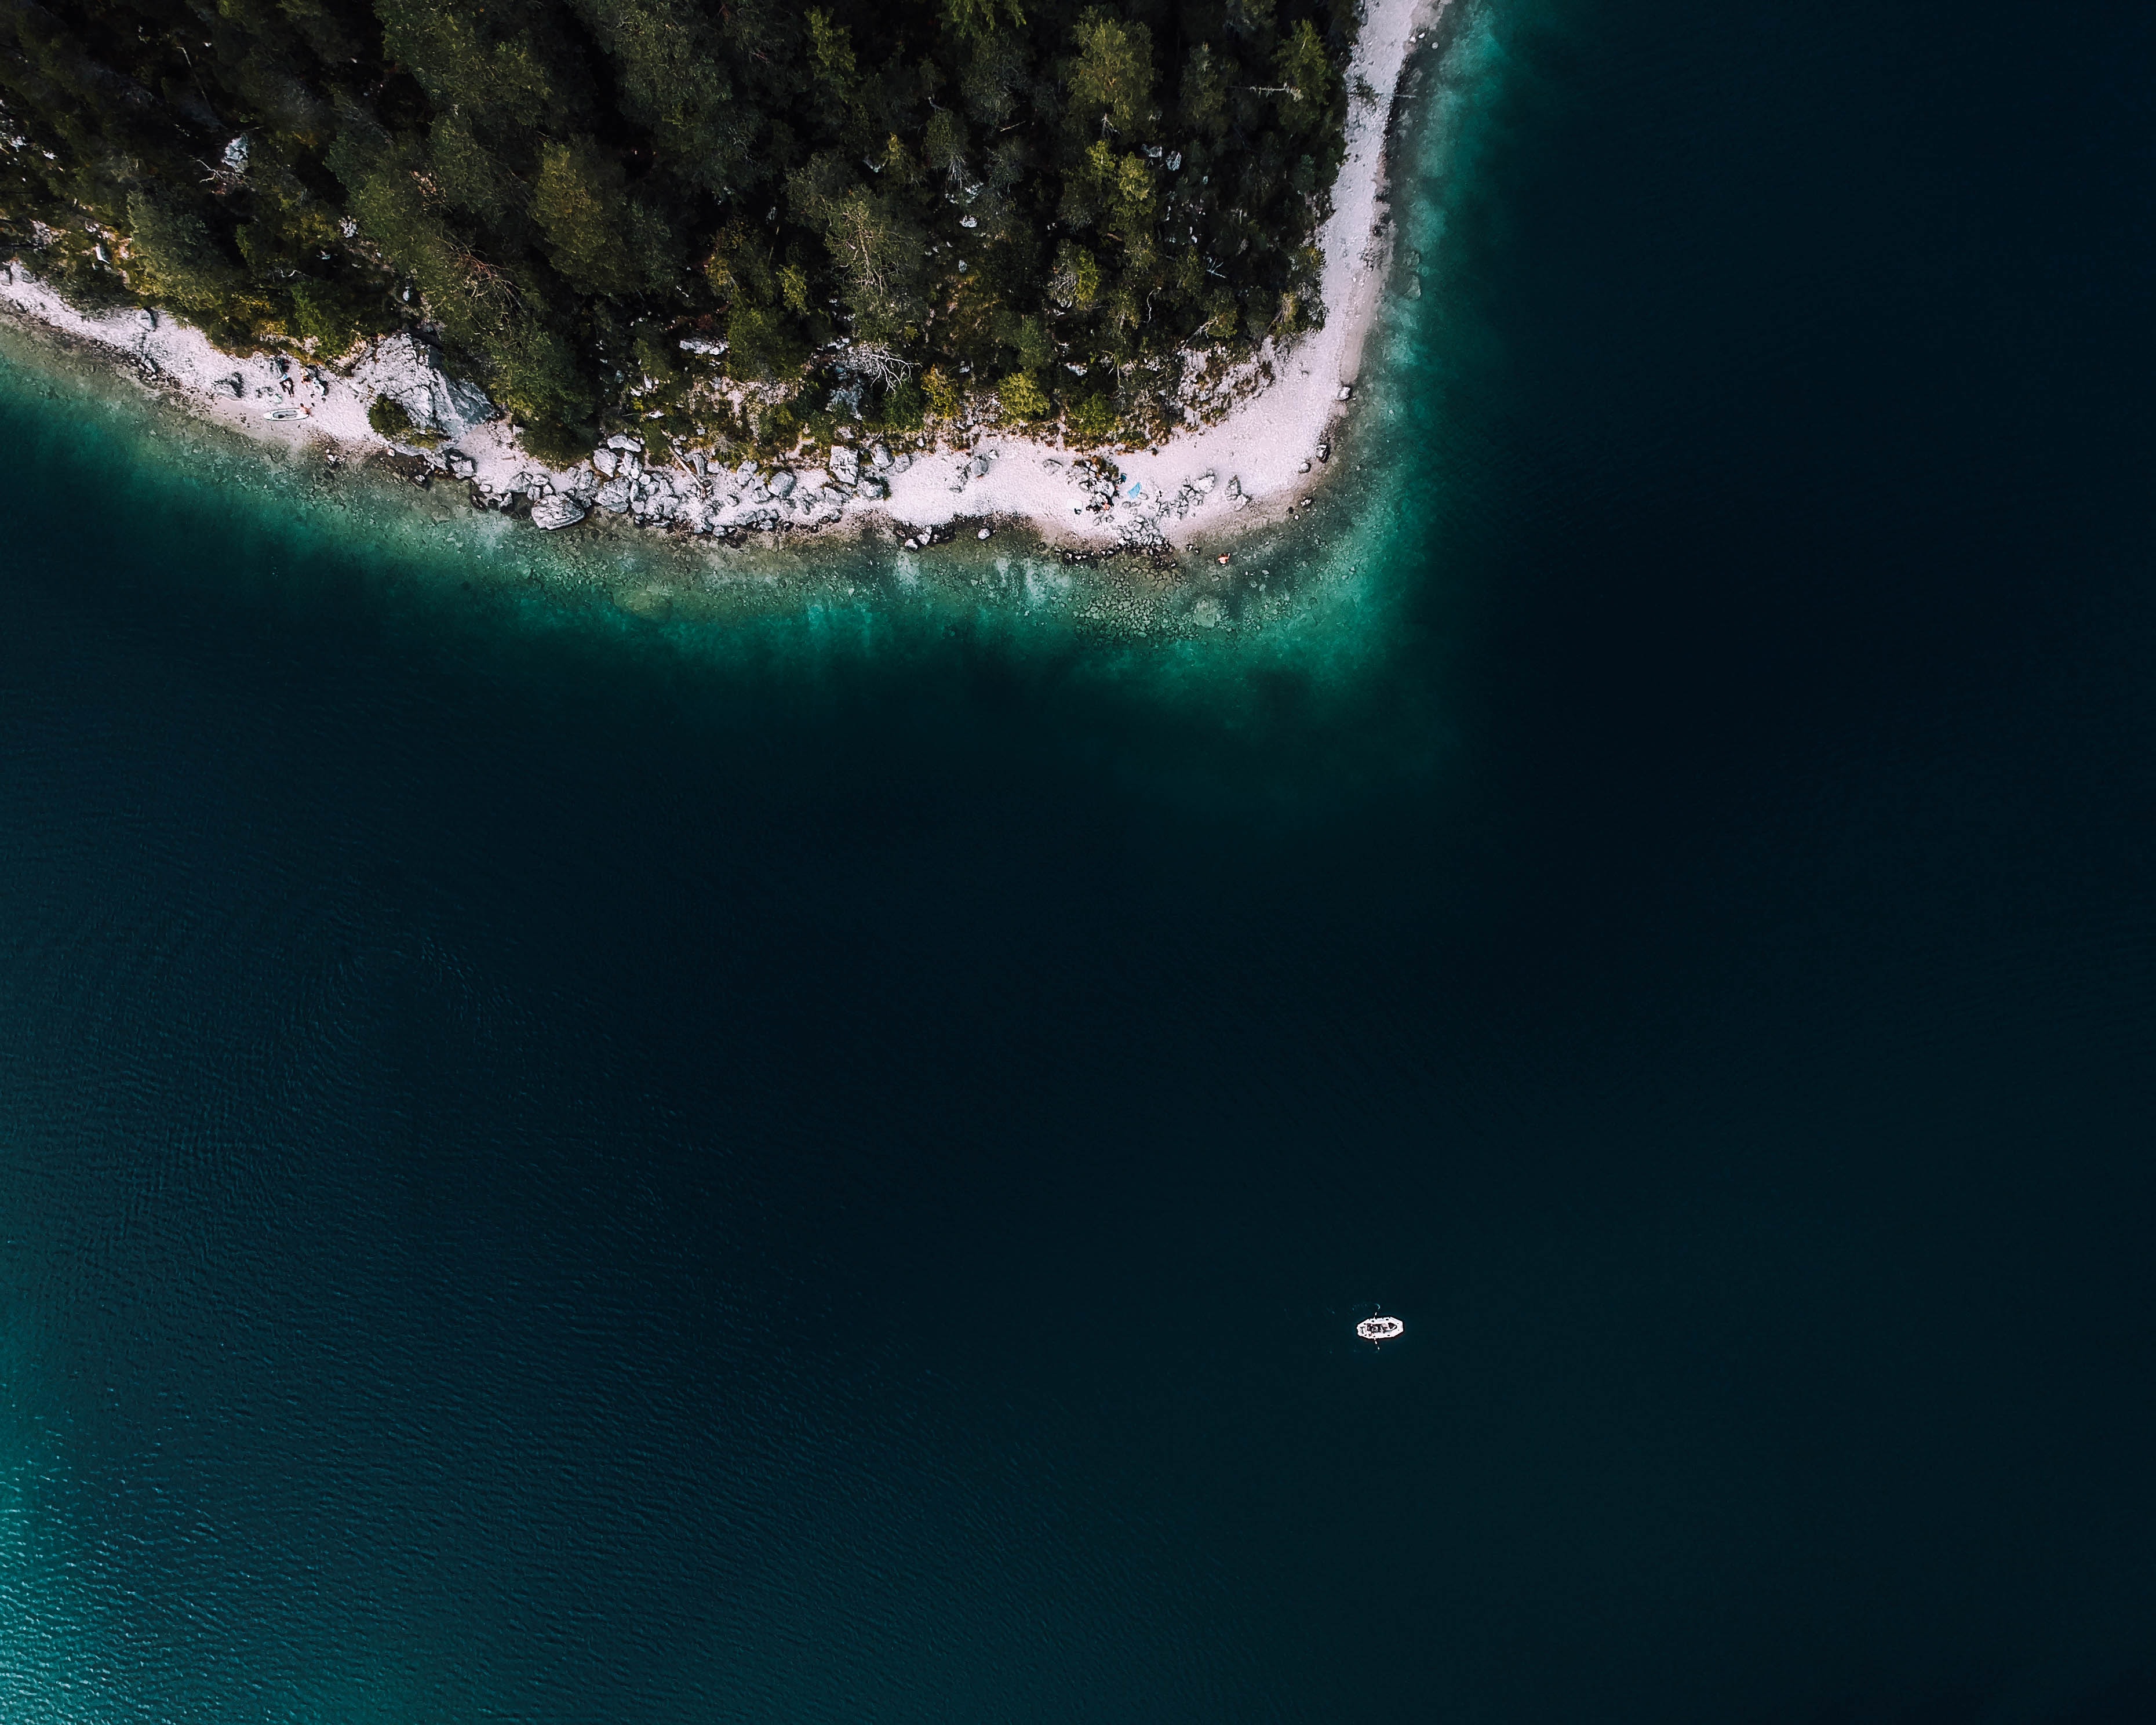
water, blue, water resources, coastal and oceanic landforms, sea, island, ocean, photography, wave, landscape, inlet, sound, coast, bay